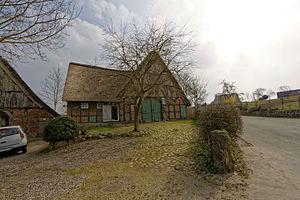
Bissee est une municipalité allemande située dans le land du Schleswig-Holstein et dans l'arrondissement de Rendsburg-Eckernförde. En 2015, sa population est de 169 habitants.